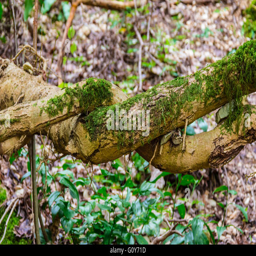
twisted tree branches on the background of grass and ground